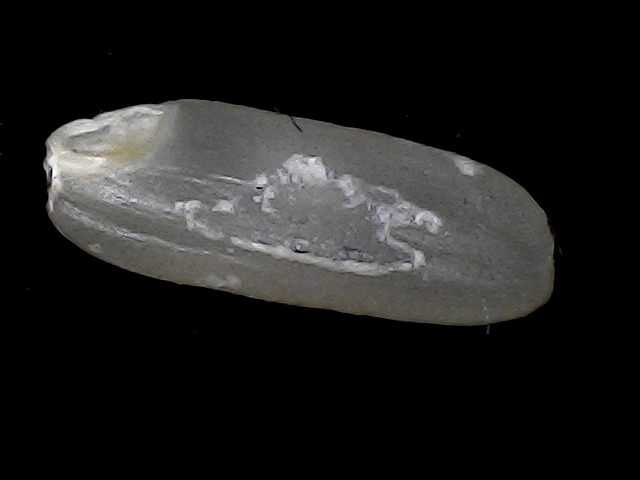
Rice variety: BD85